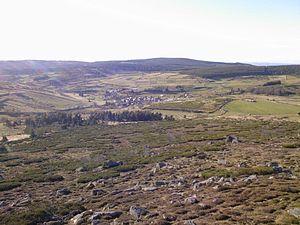
La Villedieu vue du Ron de la Rode
La Villedieu est une ancienne commune française, située dans le département de la Lozère en région Occitanie. Depuis le 1ᵉʳ janvier 2019, elle est une commune déléguée de Monts-de-Randon. Ses habitants sont appelés les Villadéens.